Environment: real
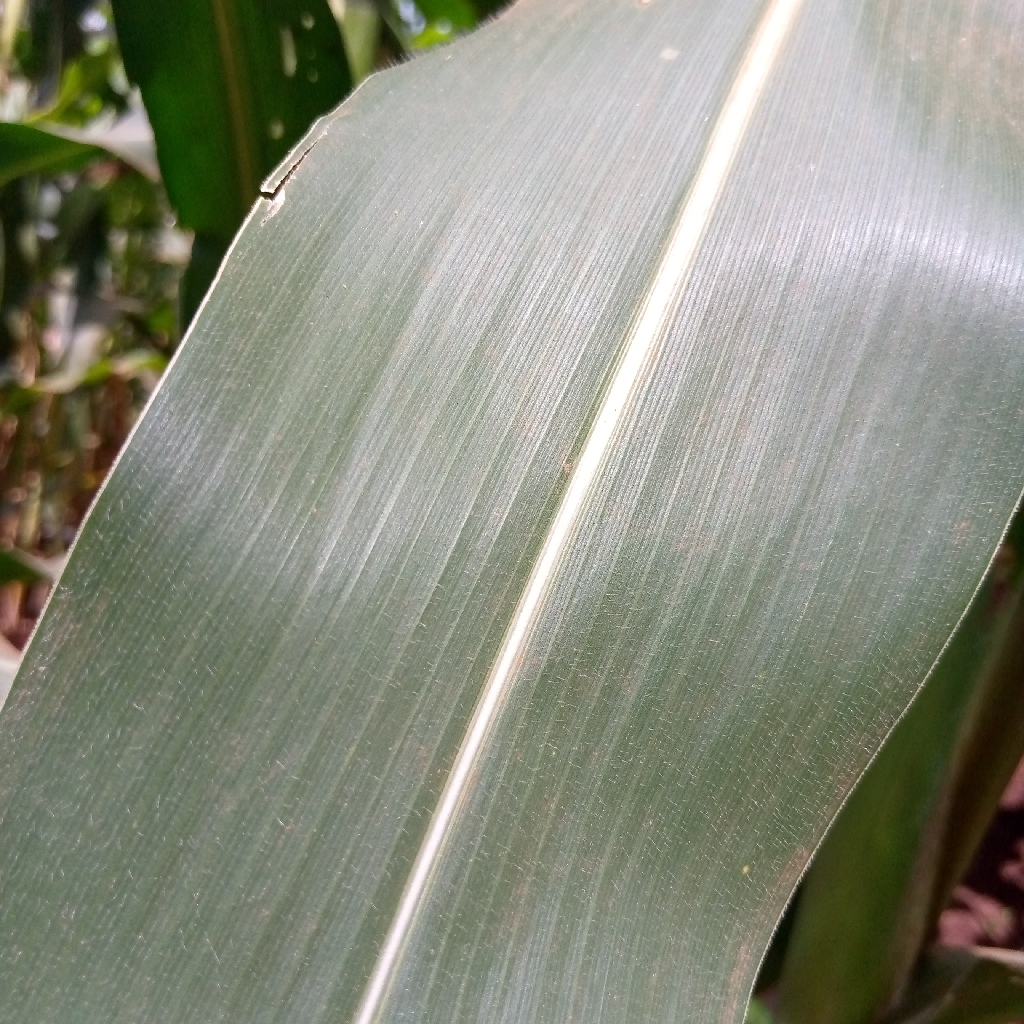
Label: healthy